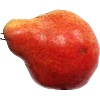
Label: Pear Red 1